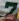
Number: 7